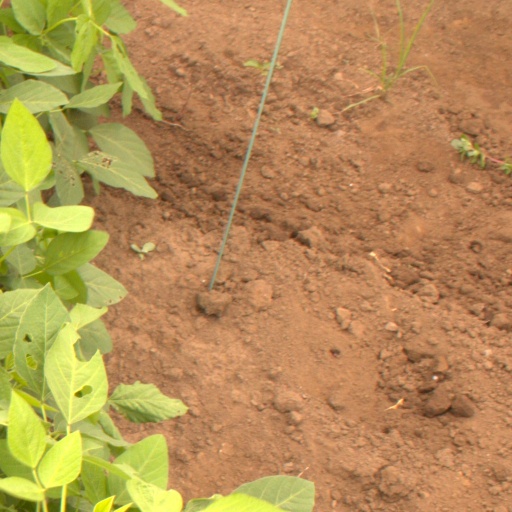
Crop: soybean